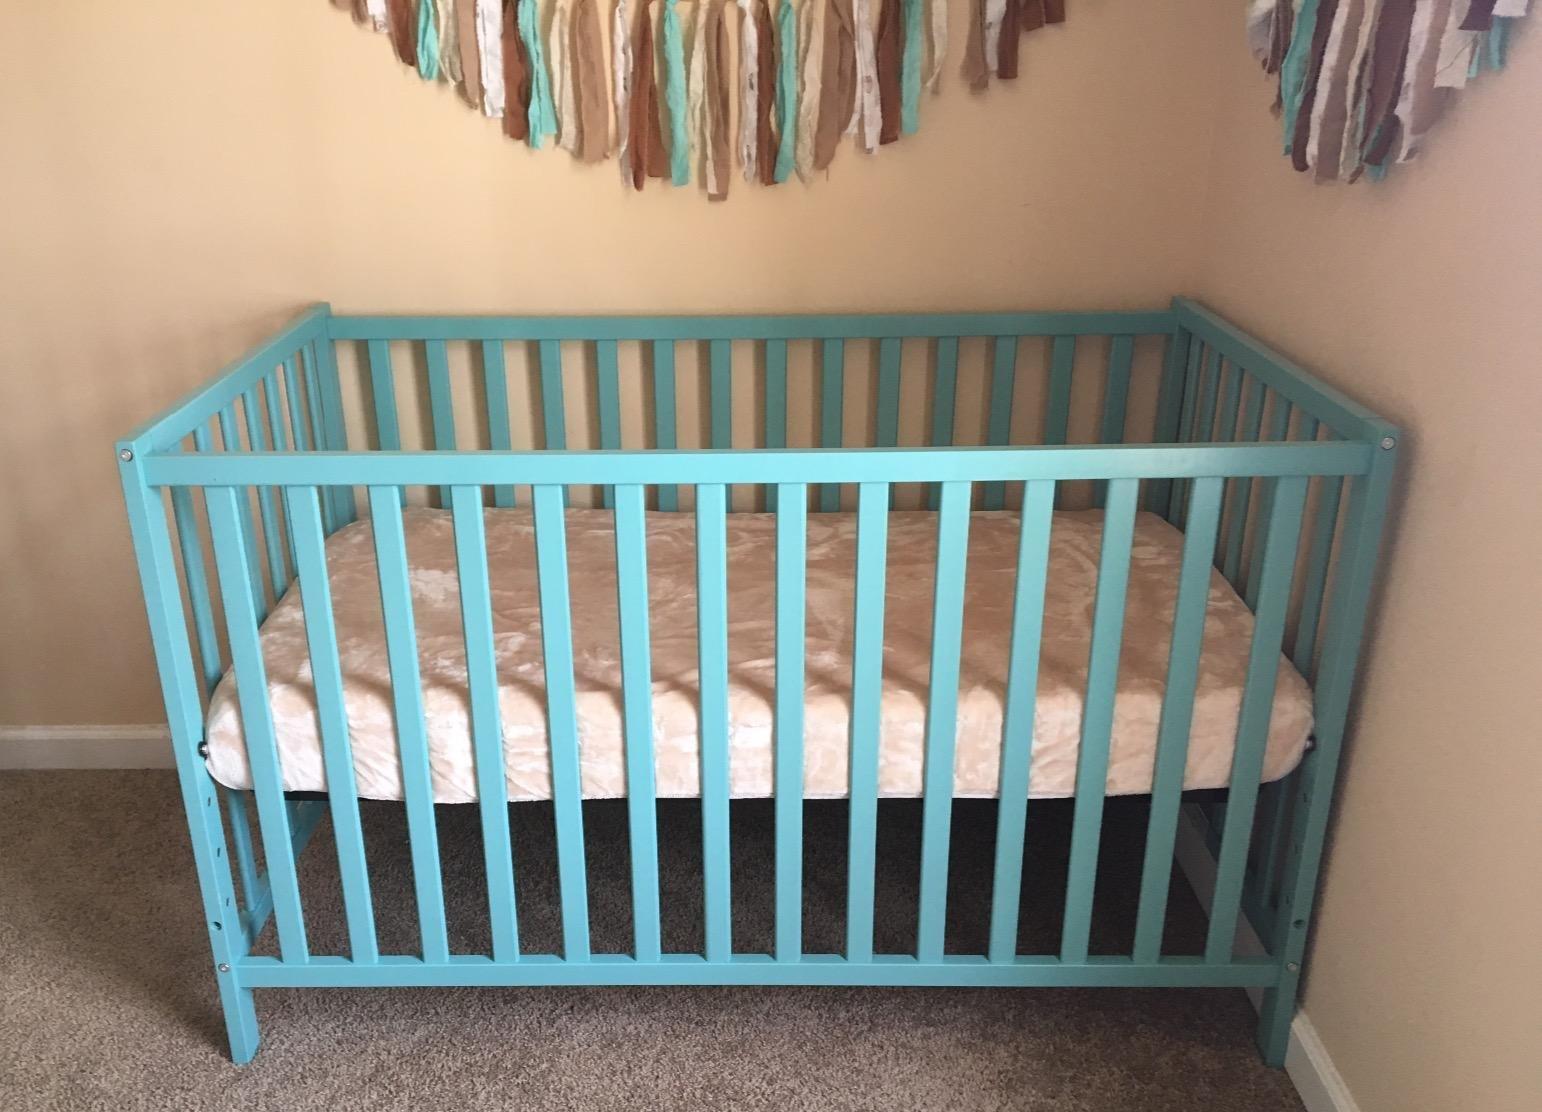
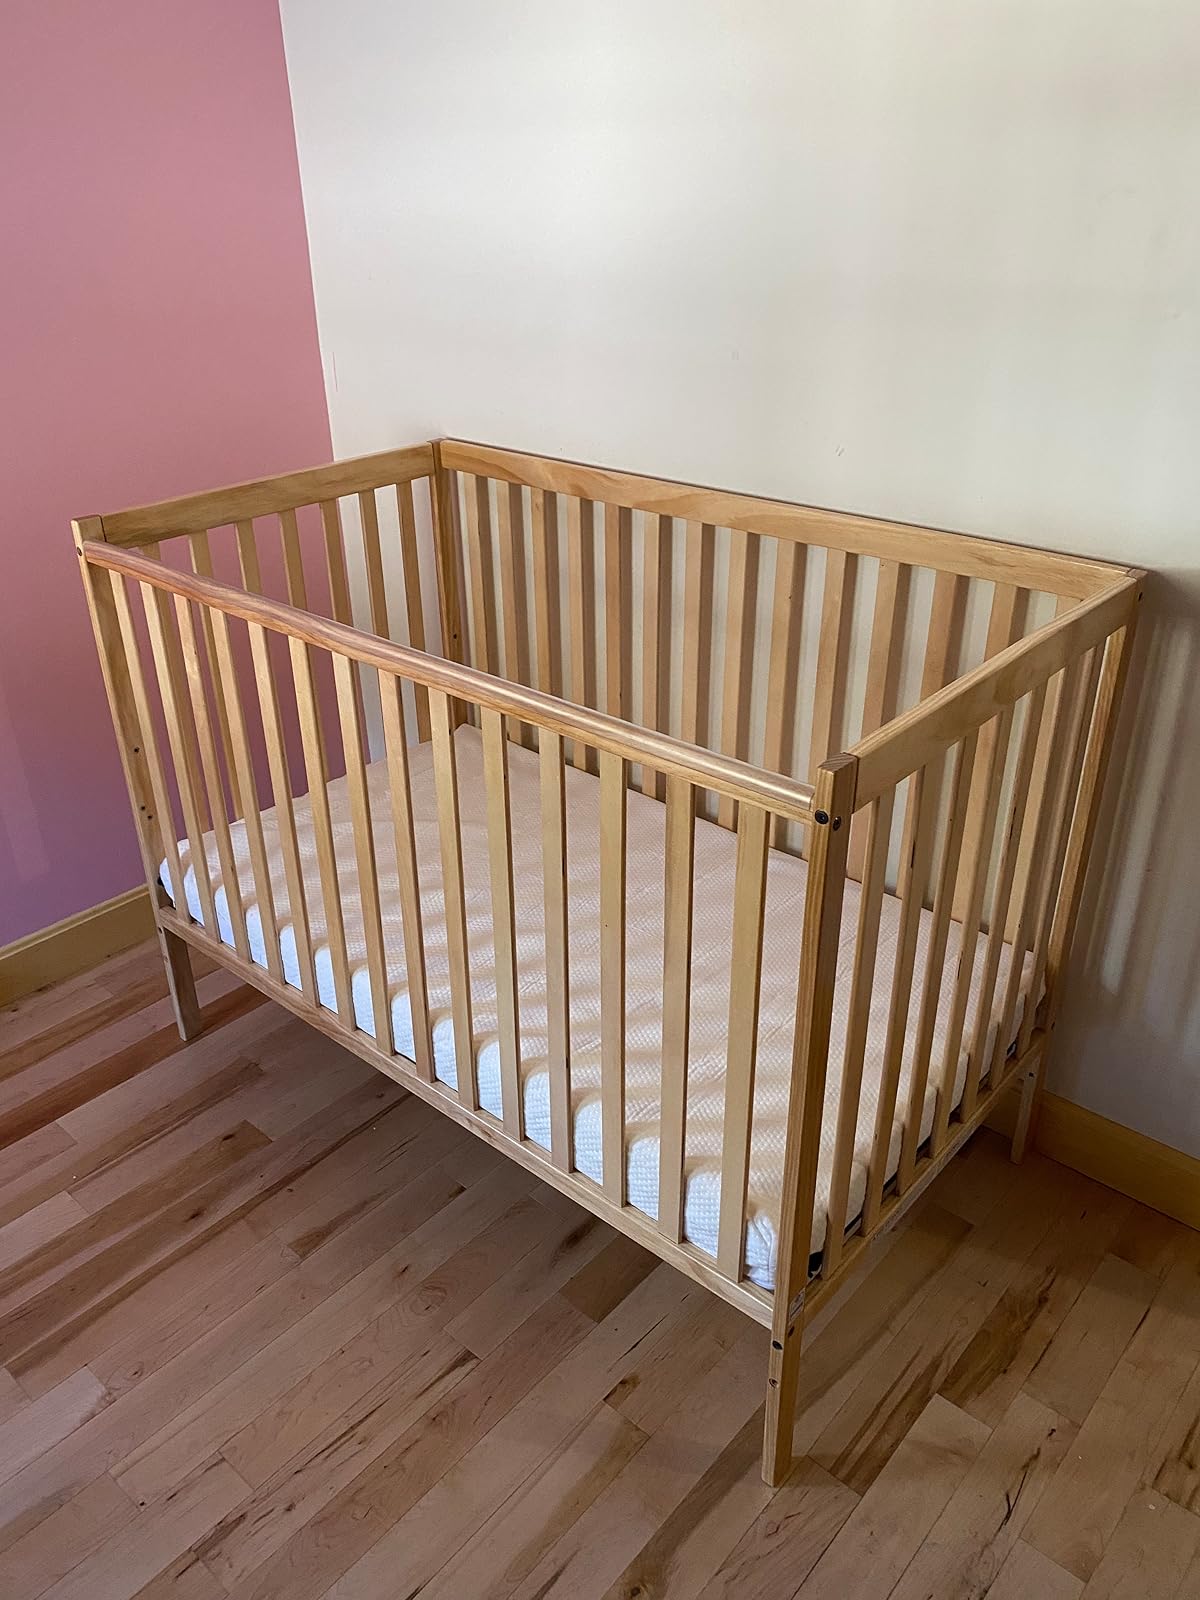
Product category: products_crib
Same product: no